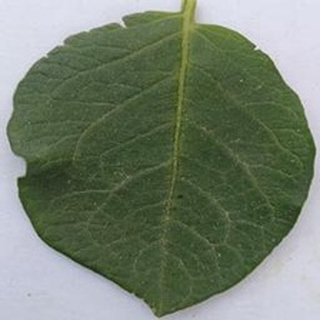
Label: healthy_potato